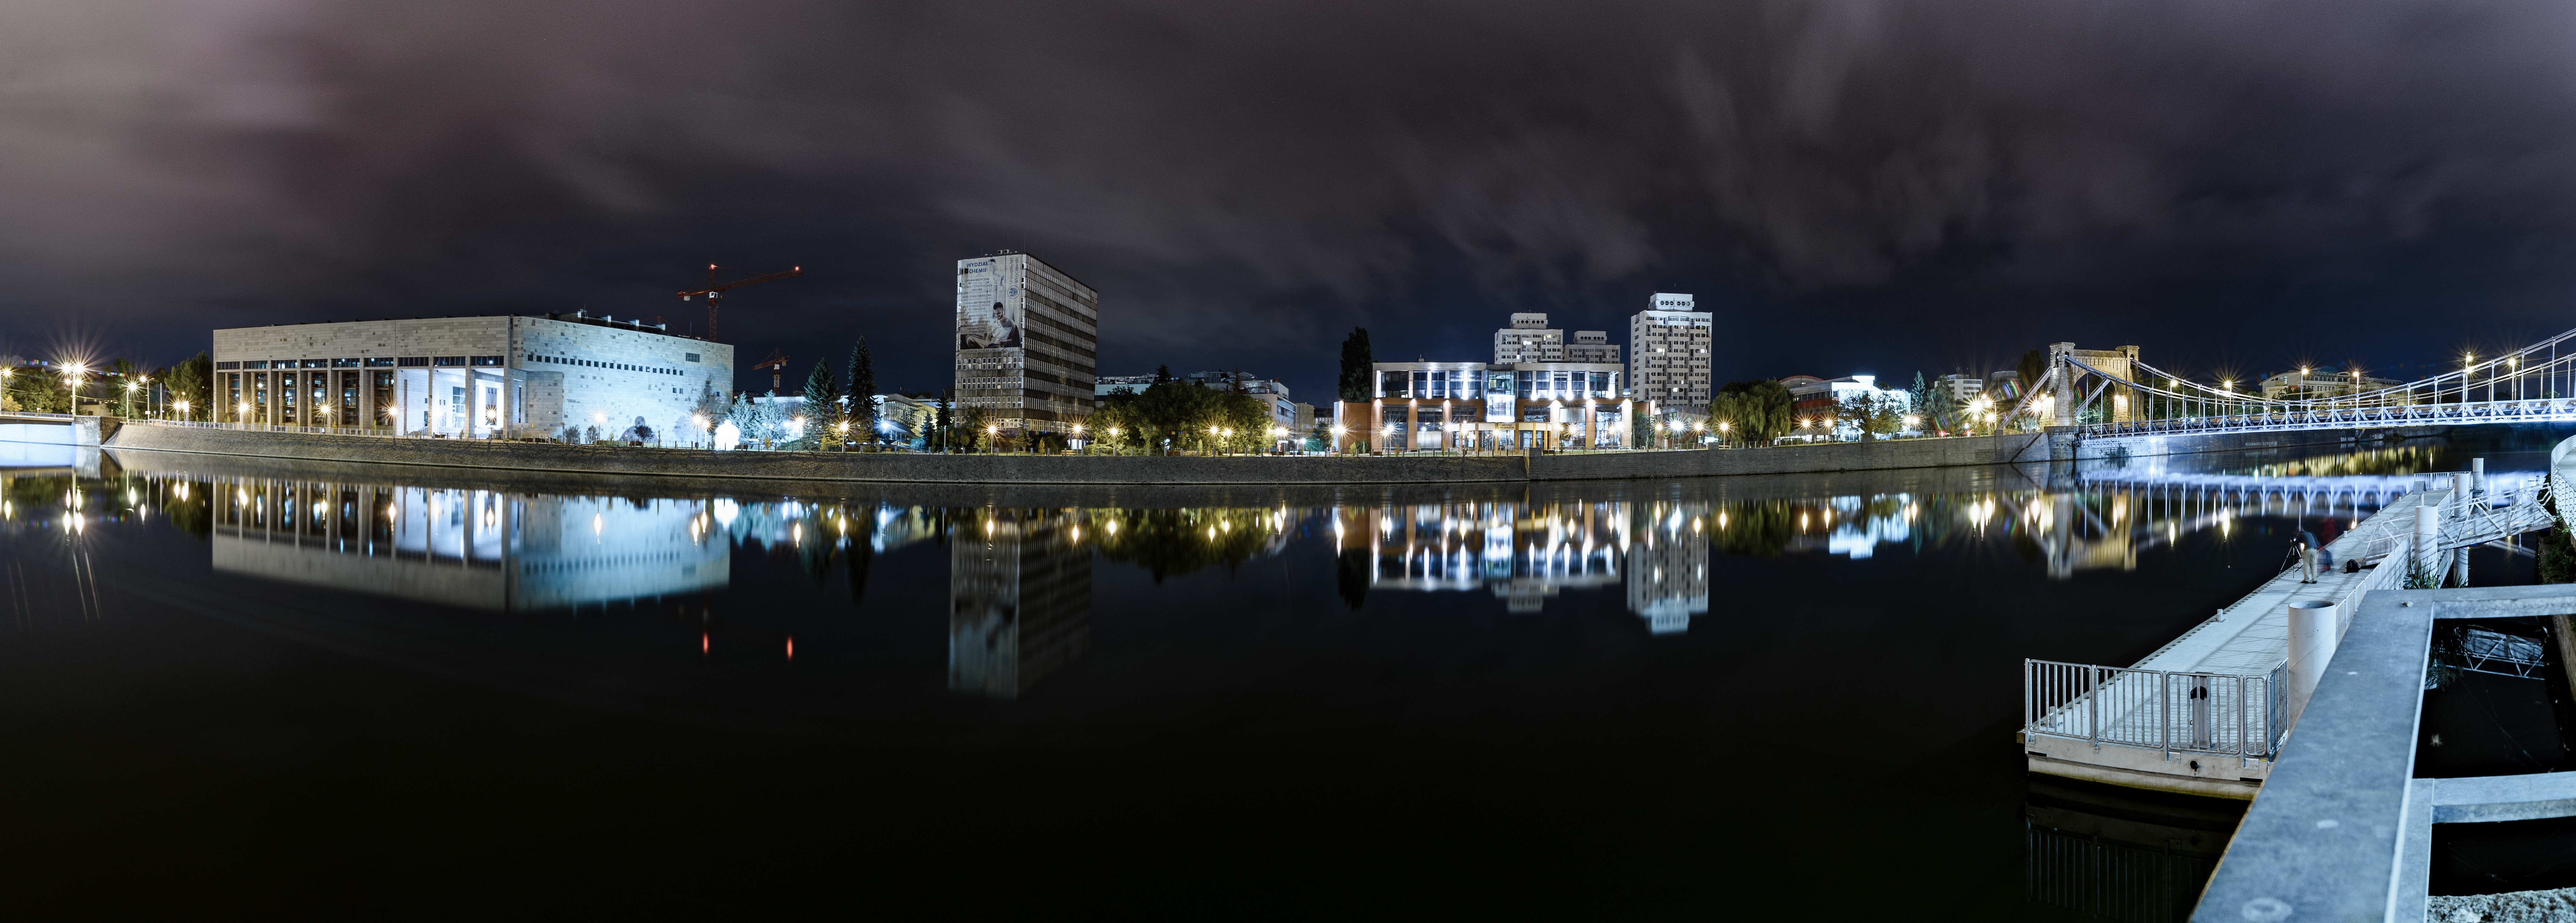
cloud, architecture, sky, bridge, skyline, night, town, time, building, city, river, cityscape, panorama, travel, dusk, europe, evening, reflection, tower, landmark, tourism, waterway, gothic, outdoors, long, poland, history, polska, polish, wroclaw, odra, wroc aw, grunwald, grunwaldzki, human settlement